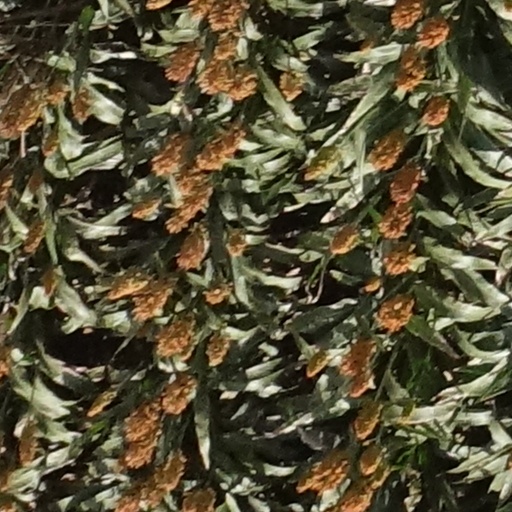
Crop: sorghum